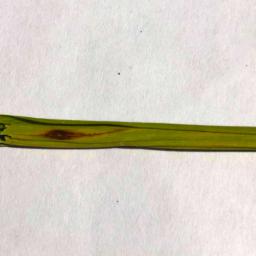
Label: Rice___Leaf_Blast